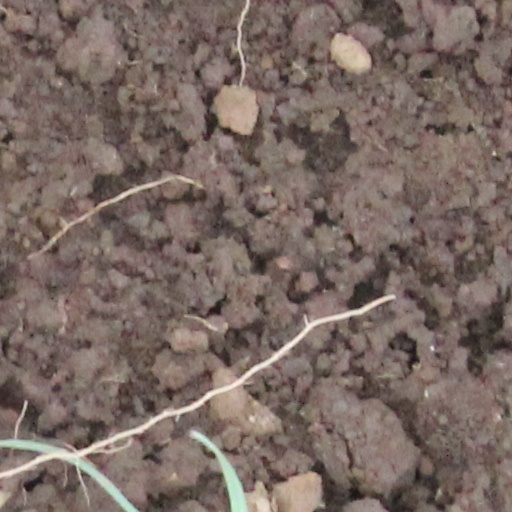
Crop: wheat